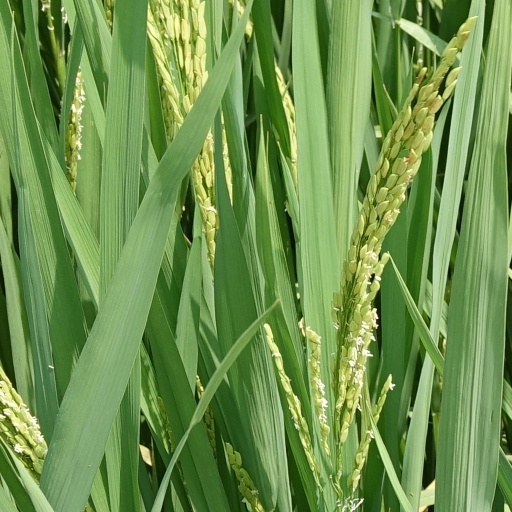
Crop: rice